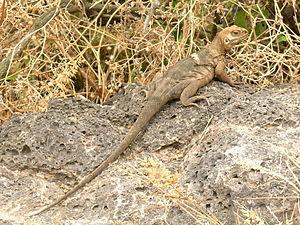
Conolophus pallidus, l'iguane terrestre de Santa Fe ou l'iguane terrestre de l'île de Santa Fe, est une espèce de sauriens de la famille des Iguanidae.